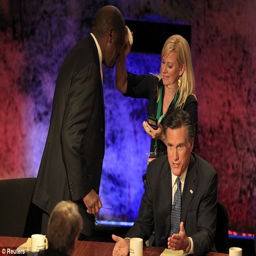
finishing touches : politician is facially prepared for the debate as politician talks with talk show host during a break in the proceedings